South Park Is Gay!

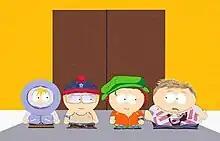
From left to right: Kenny, Stan, Kyle, and Cartman as metrosexuals.

"South Park Is Gay!" is the eighth episode of the seventh season and the 104th overall episode of the American animated sitcom "South Park". It originally aired on Comedy Central in the United States on October 22, 2003. In the episode, Kyle struggles to understand a new metrosexual fad that has sprung around the men and boys of South Park and is the only one who does not want to conform to it. The episode features a parody of the TV show "Queer Eye for the Straight Guy".